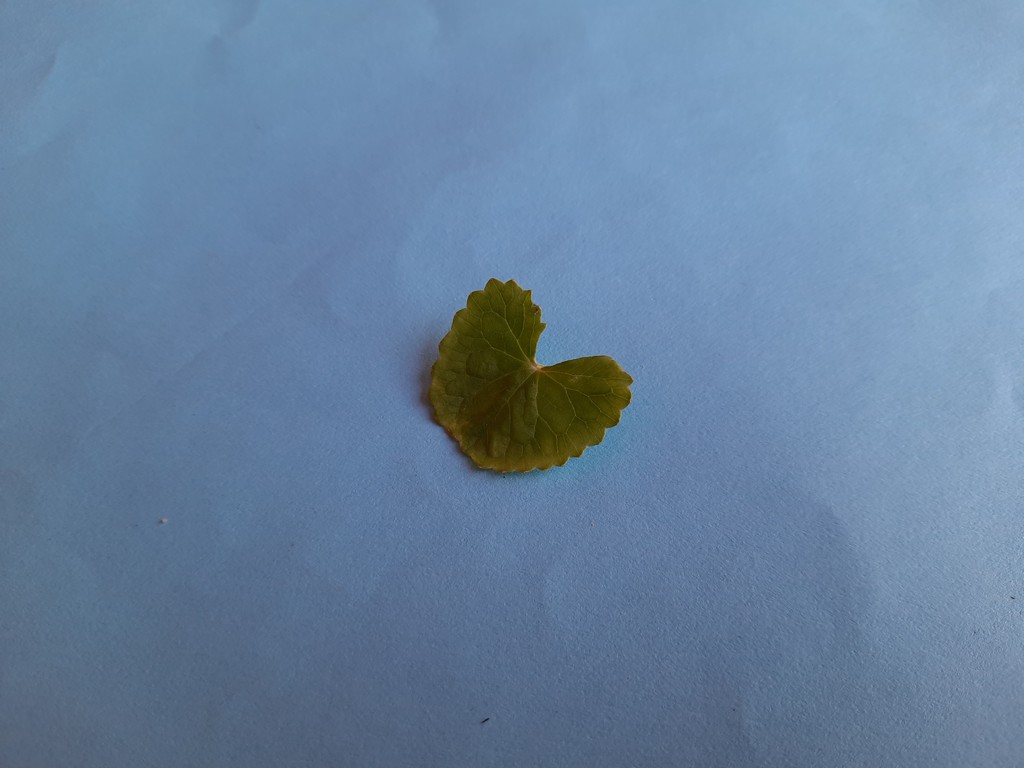
Label: Healthy